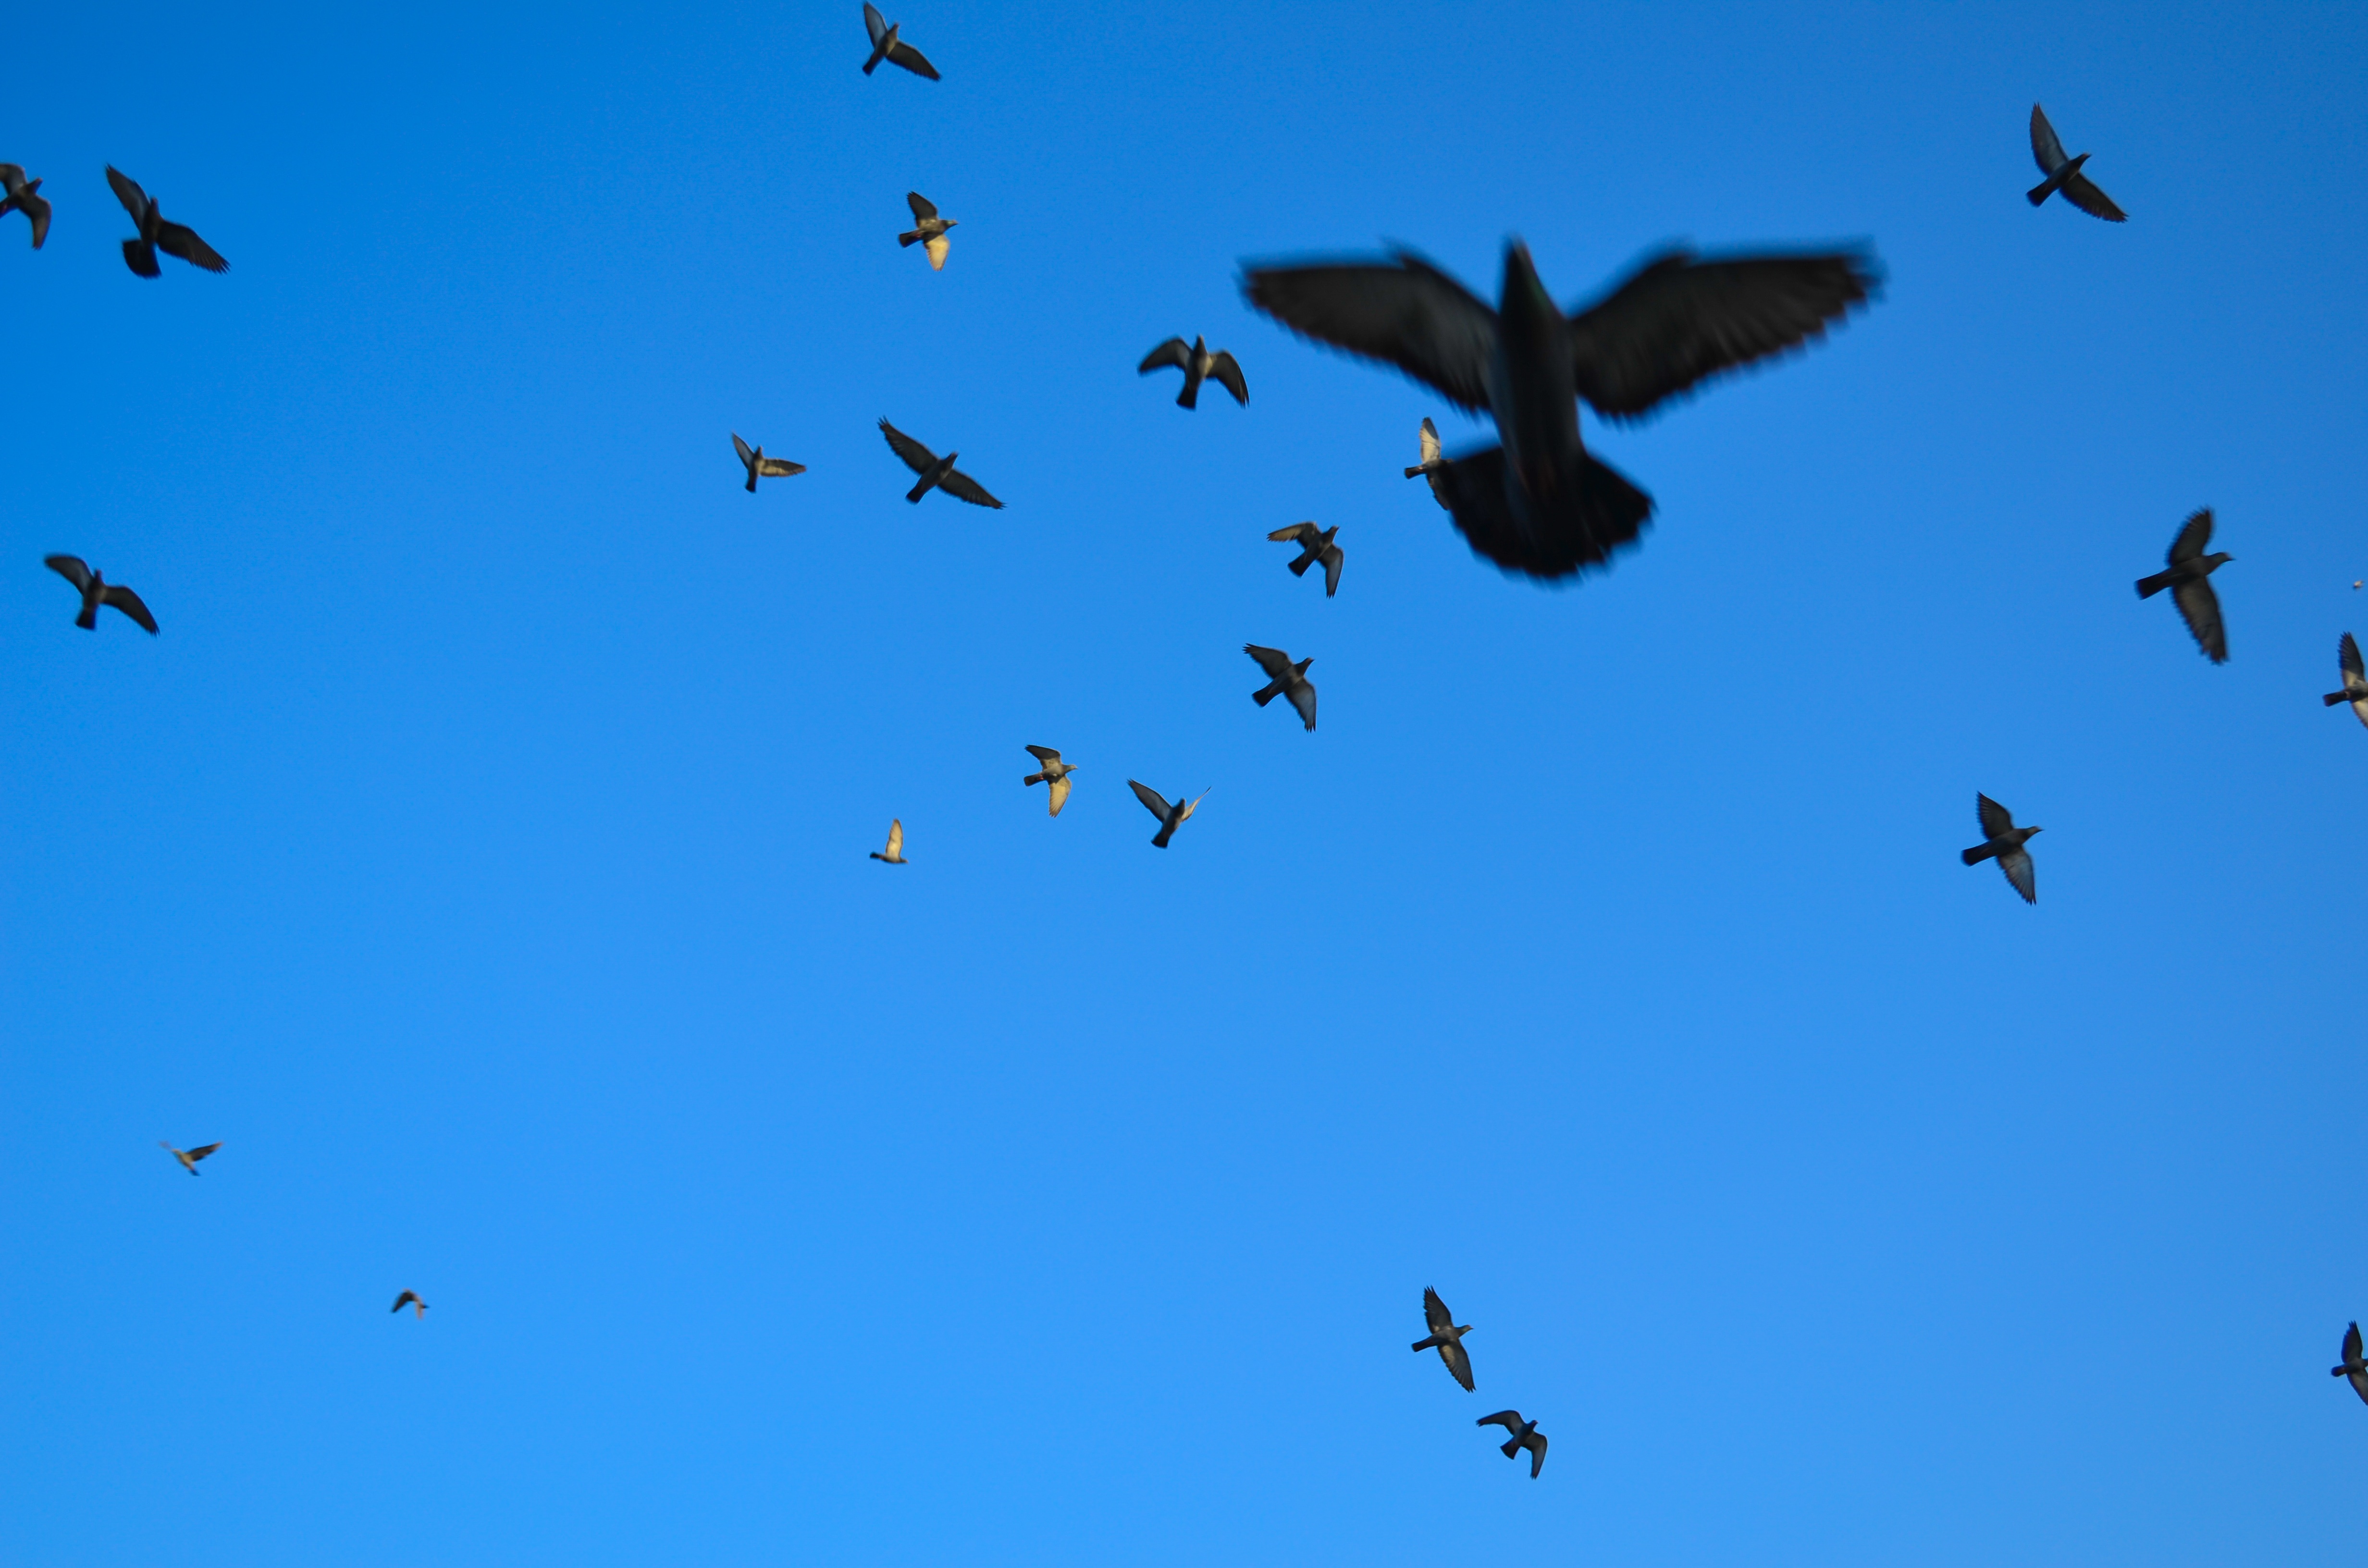
bird, wing, sky, flower, flock, flight, bird migration, animal migration